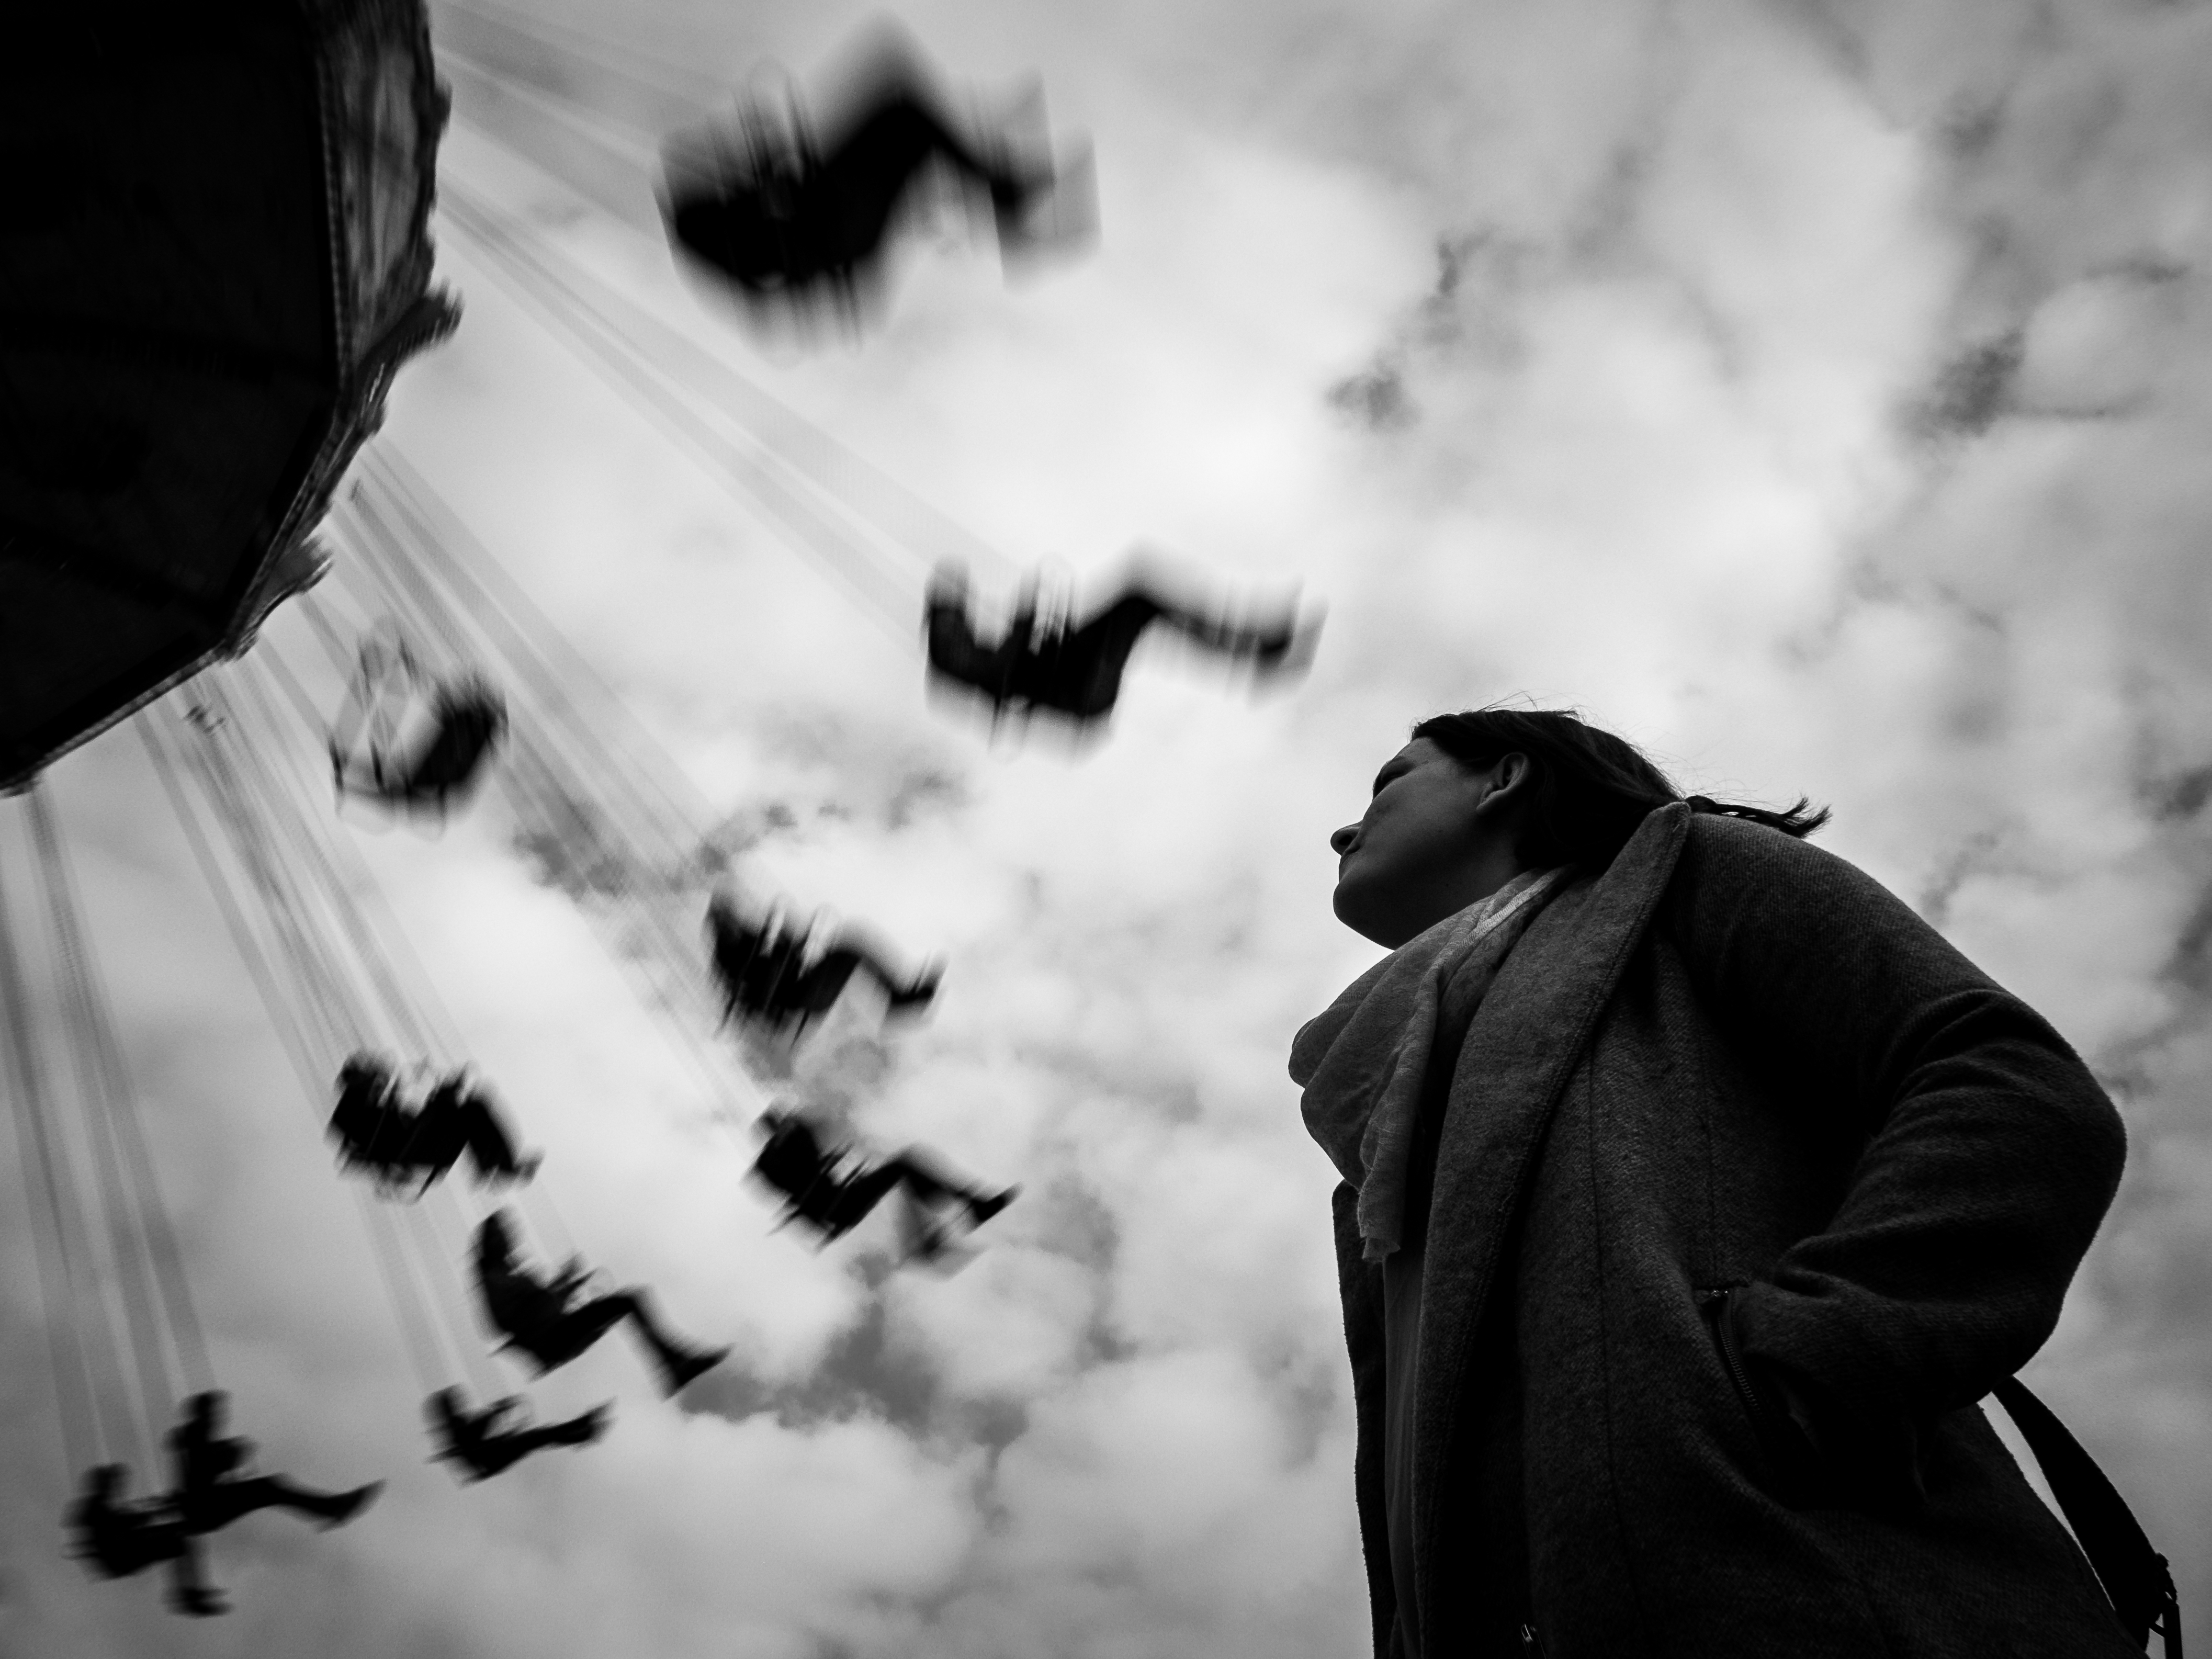
hand, snow, winter, light, black and white, white, photography, darkness, black, monochrome, photograph, monochrome photography